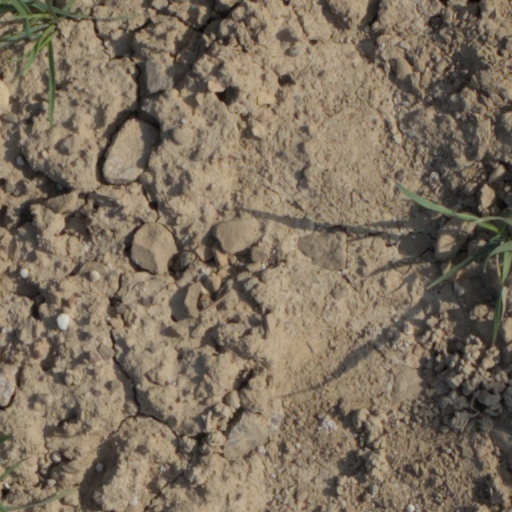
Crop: wheat